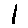
Label: 1